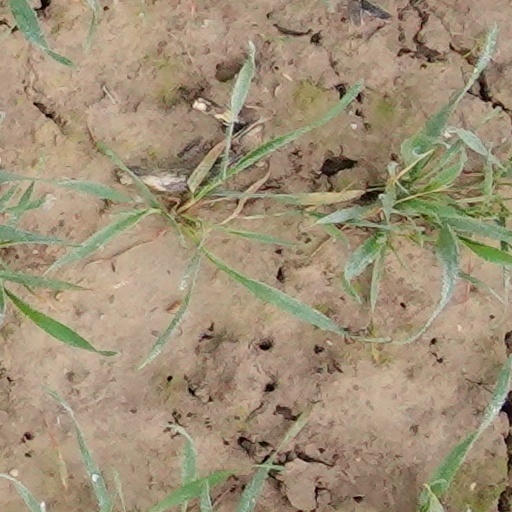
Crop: wheat